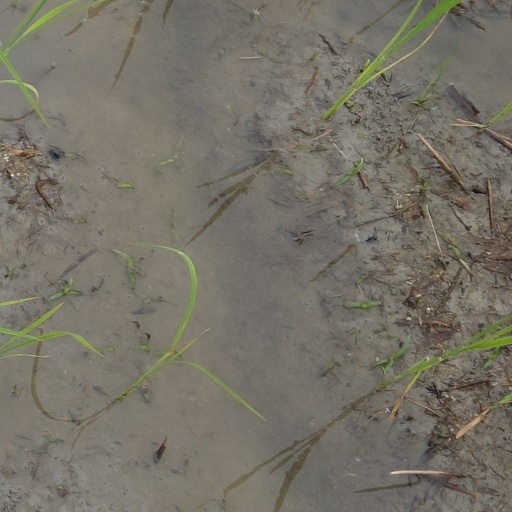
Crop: rice